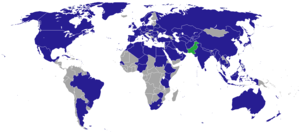
La politique au Pakistan est caractérisée par une confrontation incessante entre le pouvoir civil, partiellement démocratique, et le pouvoir militaire. Ainsi, depuis sa création en 1947, le pays a presque été autant de temps dirigé par un pouvoir militaire que par des autorités civiles, et même lorsqu'un gouvernement civil est en place, il est influé par l'armée. Le pays a connu trois coups d’État, en 1958, 1977 et 1999 et chacun des régimes qui s'en sont suivis ont duré environ dix ans. La politique du pays est pourtant également influencée par divers partis politiques et le pays a connu de nombreuses alternances sous des régimes civils, tendant vers l'instabilité. La Constitution met en place des institutions indépendantes, comme le Parlement et la Cour suprême.